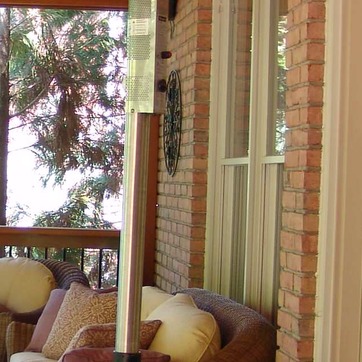
Material: brick